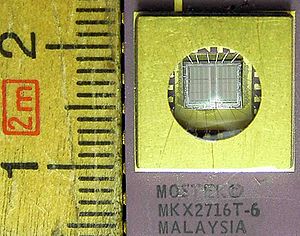
Integreret kredsløb
Nærbillede af EPROM mikrochip pakket ind i et keramisk hus med typenummeret 2716 (16 kbit) fremstillet i uge 49 år 1979. Chippen er synlig for at muliggøre sletning af EPROM med UV-lys.
Et integreret kredsløb, også kaldet IC er et elektronisk kredsløb bestående af adskillige komponenter på et lille stykke halvledende materiale fx en mikrochip, der ofte er indbygget i et beskyttende hus, på hvilket forbindelsesterminaler er placeret.